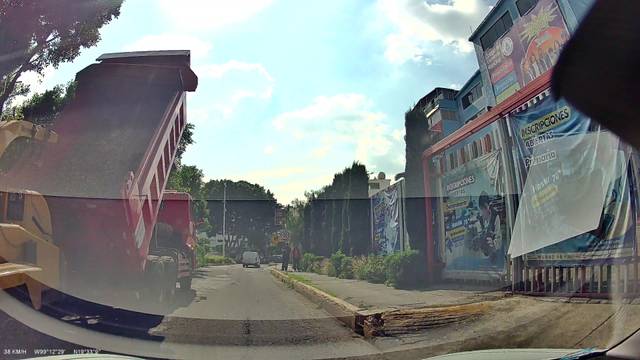
Region: Mexico
Coordinates: 19.553, -99.208